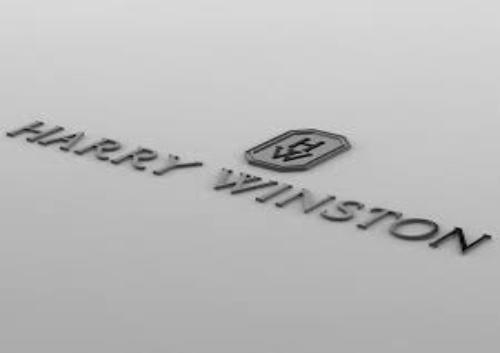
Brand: Harry Winston-2
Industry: Clothes